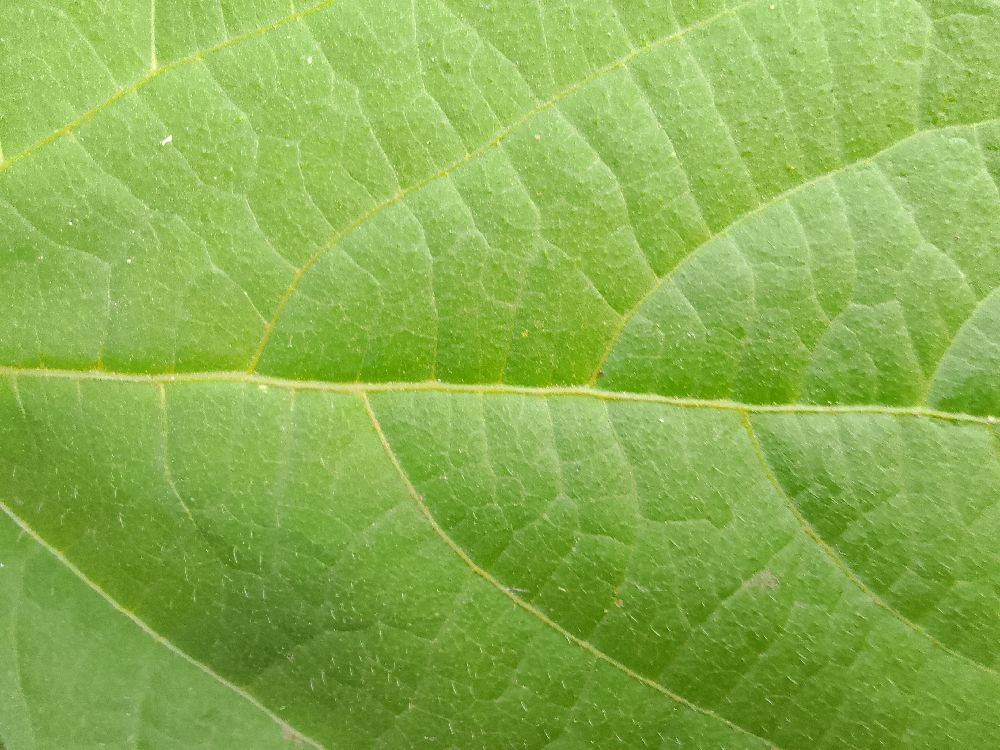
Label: healthy